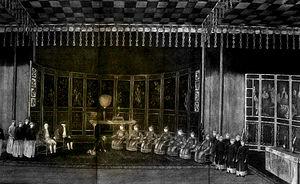
"Avant l'époque moderne, les relations étrangères de la Chine impériale sont fondées sur la théorie voulant que L'Empire chinois est le Céleste Empire, le centre du monde civilisé et l’empereur de Chine le chef de ce monde civilisé. Tous les autres États sont censés verser un tribut à la Chine ou être ses vassaux. Théoriquement, les terres autour de la capitale impériale sont réparties en cinq zones circulaires qui bénéficient à différents degrés de l’influence bienveillante du fils du ciel et qui vont de la plus civilisée, le centre, à la plus ""barbare"", la plus externe,
Isaac Titsingh est un chirurgien, négociant et ambassadeur néerlandais né le 10 janvier 1745 à Amsterdam et mort le 2 février 1812 à Paris.